Tropical cyclones in 2007

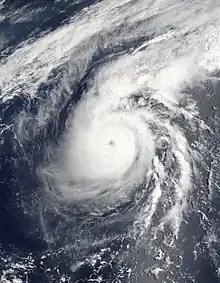
Typhoon Yutu

The factors that begin to inhibit Southern Hemisphere cyclone formation in March are even more pronounced in April, with the average number of storms formed being hardly half that of March. However, even this limited activity exceeds the activity in the Northern Hemisphere, which is rare, with the exception of the Western Pacific basin. All Pacific typhoon seasons between 1998 and 2016 saw activity between January and April, although many of these seasons saw only weak tropical depressions. By contrast, only two Atlantic hurricane seasons during those years saw tropical cyclone formation during that period. With the combination of the decreasing temperatures in the Southern Hemisphere and the still-low temperatures in the Northern Hemisphere, April and May tend to be the least active months worldwide for tropical cyclone formation.